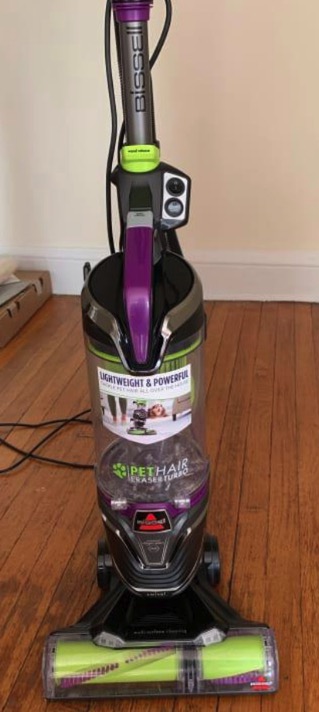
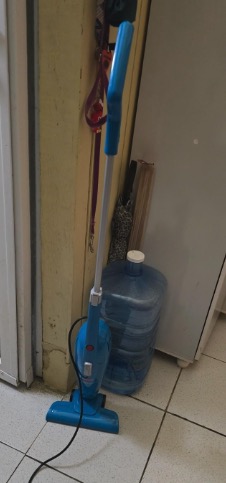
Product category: items_vacuum
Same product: no